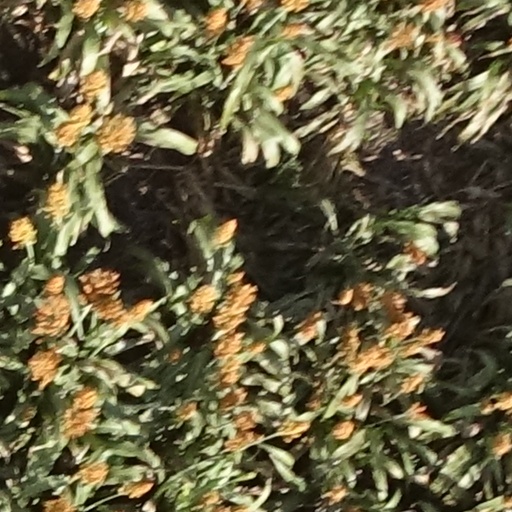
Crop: sorghum